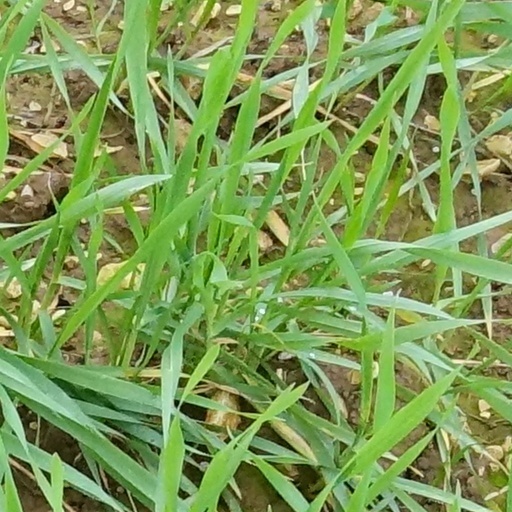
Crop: wheat